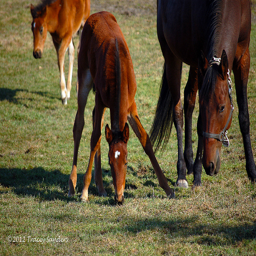
An adult brown horse standing next to two baby brown horses.
Three horses grazing the green grass on a sunny day.
A horse and its foal are grazing together.
A Horse and it's calfs grazing on the grass
Two young horses and one adult horse are grazing in a grassy area.